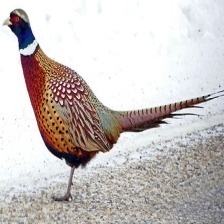
Species: RING-NECKED PHEASANT
Scientific name: PHASIANUS COLCHICUS